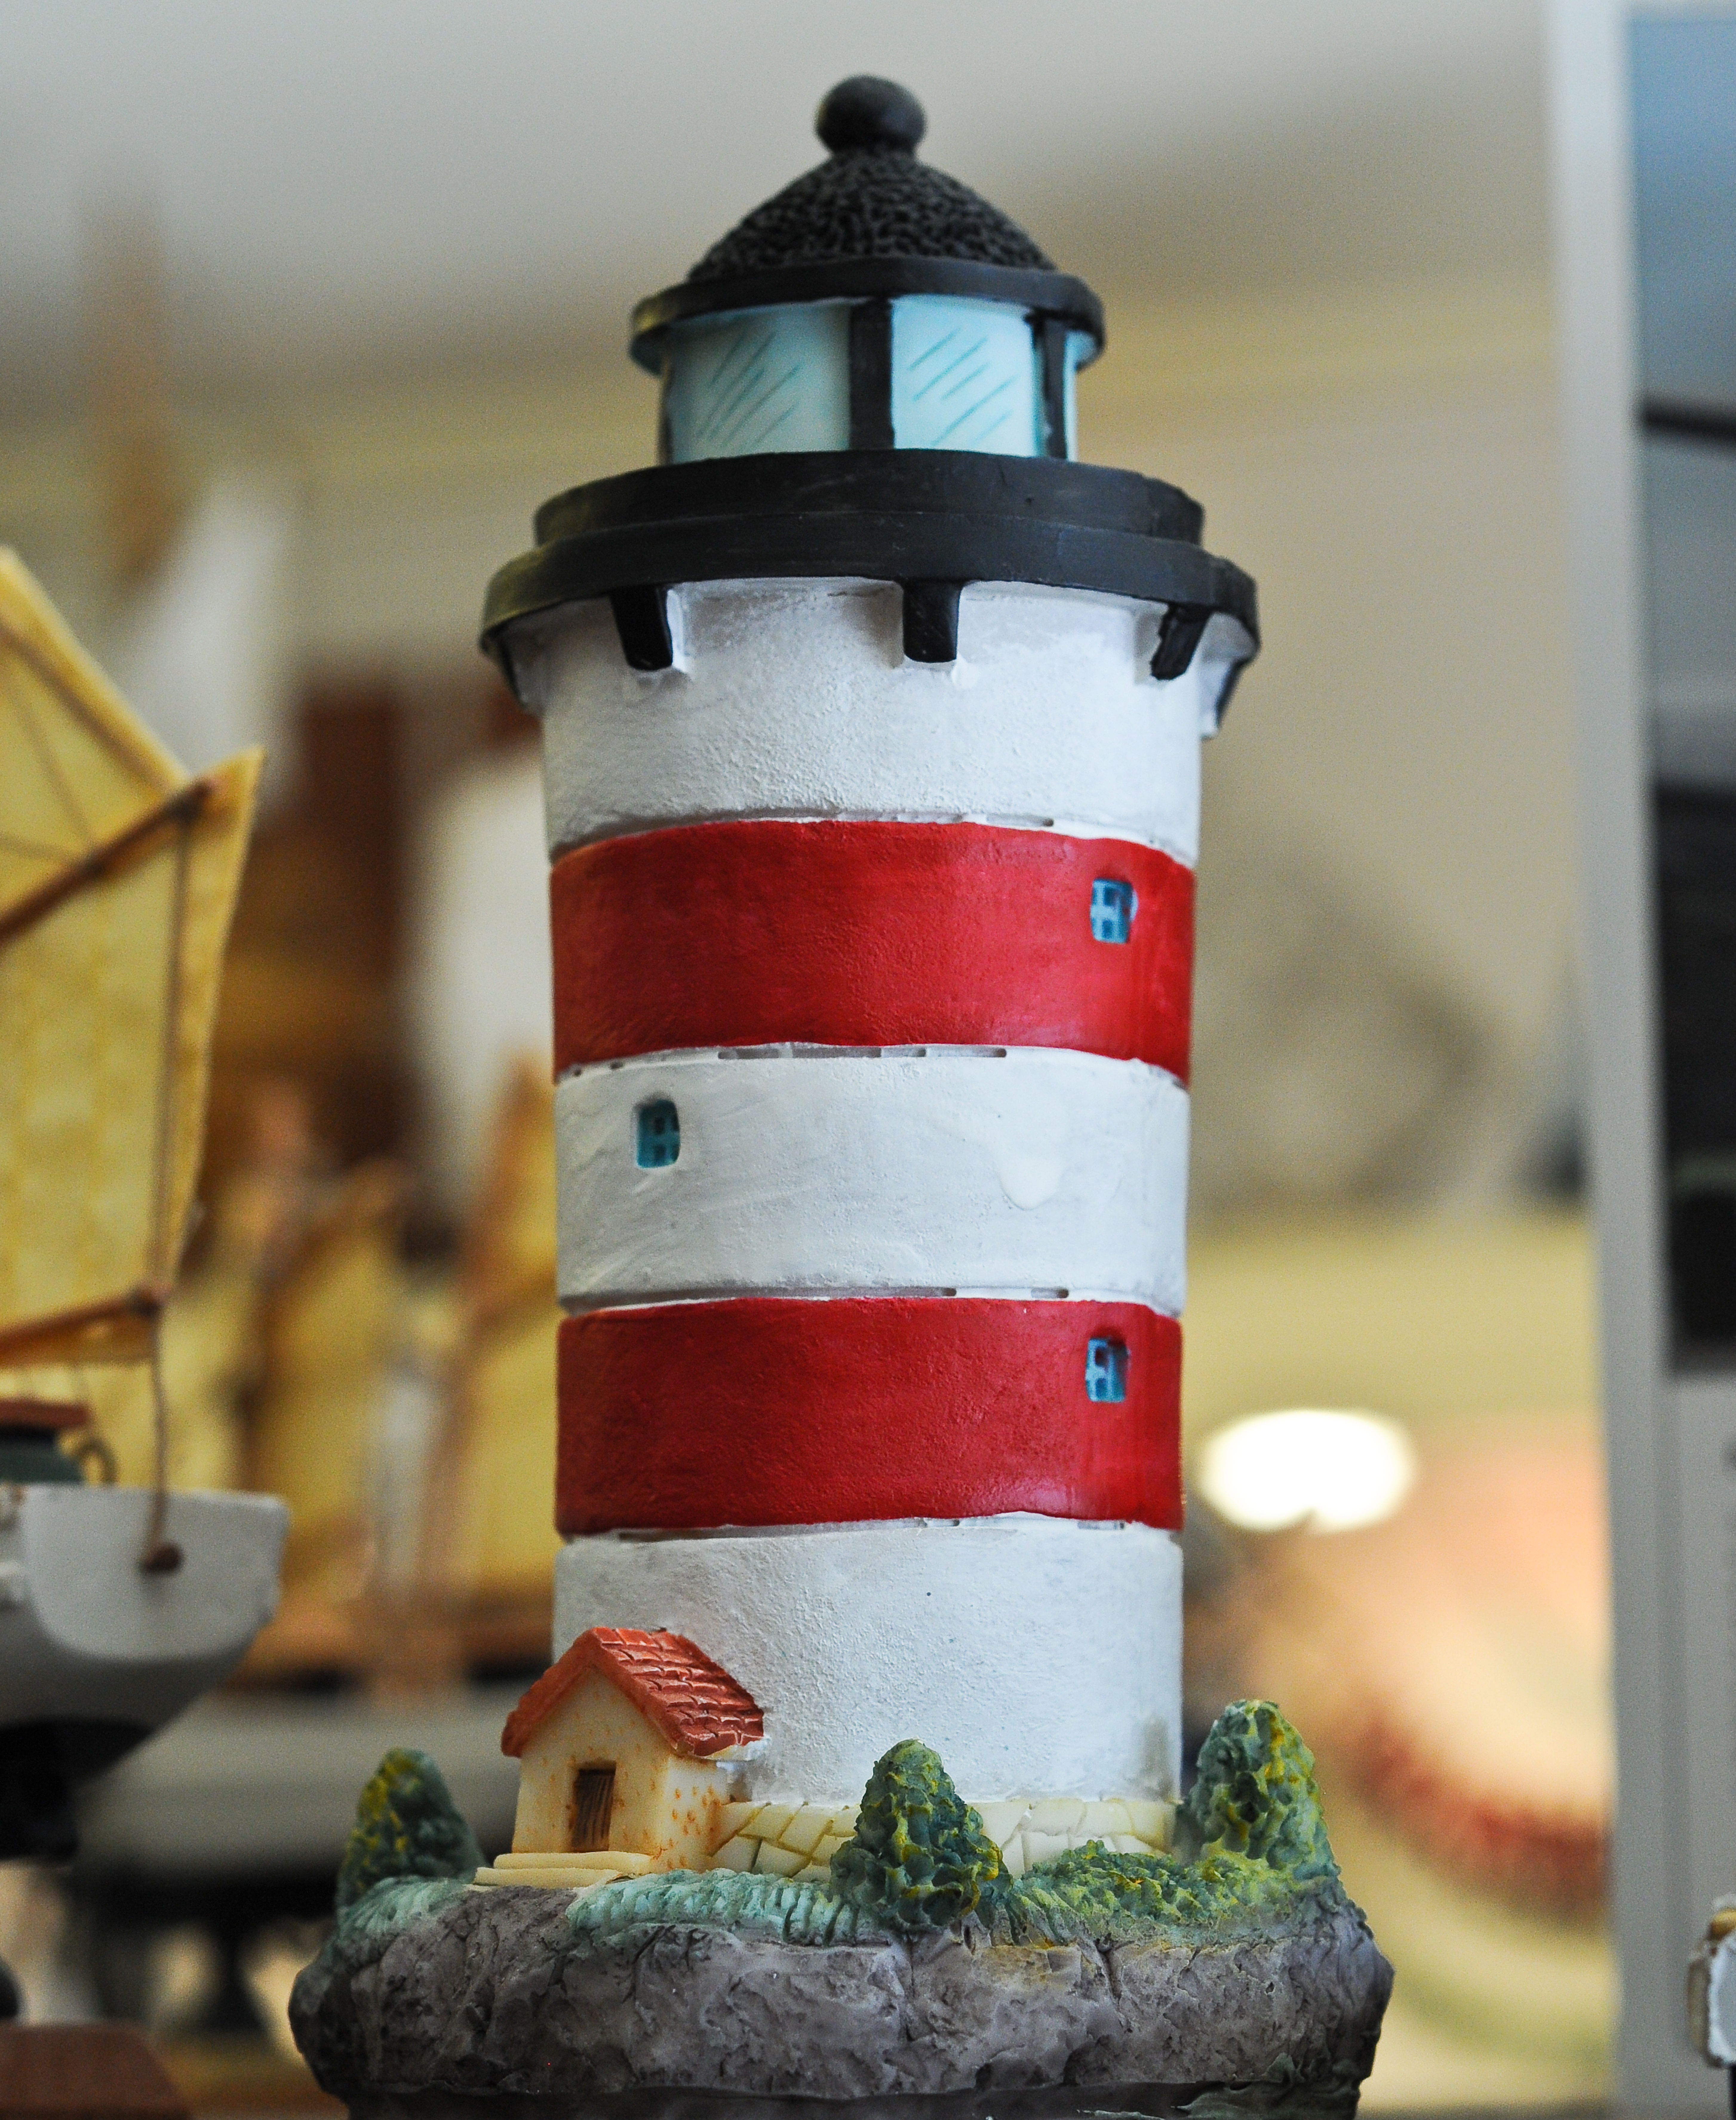
lighthouse, red, color, lighting, toy, figure, man made object